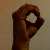
The image shows a hand gesture representing the letter 'O' in Indian Sign Language.